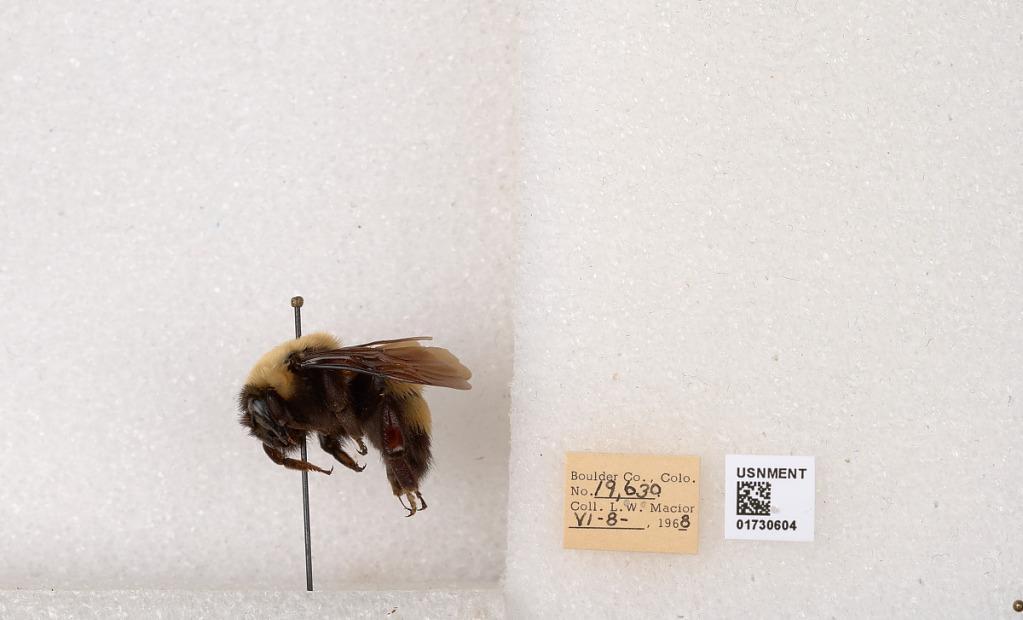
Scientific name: Bombus (Bombus) nevadensis Cresson
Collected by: L. Macior
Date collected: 1968-6-8
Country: United States
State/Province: Colorado
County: Boulder
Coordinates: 40.0925, -105.358